Kingdom of Jerusalem

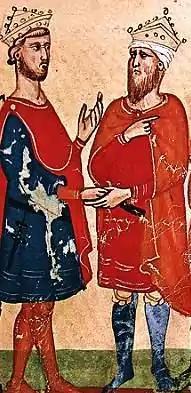
Frederick II (left) meets al-Kamil (right). "Nuova Cronica" by Giovanni Villani (14th century).

Soon afterwards, Philip of Flanders arrived in Jerusalem on pilgrimage; he was Baldwin IV's cousin, and the king offered him the regency and command of the army, both of which Philip refused, although he objected to the appointment of Raynald as regent. Philip then attempted to intervene in the negotiations for Sibylla's second husband, and suggested one of his own retinue, but the native barons refused his suggestion. In addition, Philip seemed to think he could carve out a territory of his own in Egypt, but he refused to participate in the planned Byzantine-Jerusalem expedition. The expedition was delayed and finally cancelled, and Philip took his army away to the north.